Mount Sodom

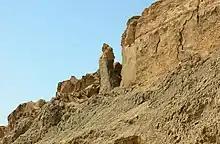
The "Lot's Wife" pillar on Mount Sodom, Israel, made of halite

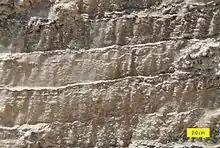
Bedded halite at Mount Sodom

Mount Sodom ("Har Sedom") is a hill along the southwestern part of the Dead Sea in Israel; it is part of the Judaean Desert Nature Reserve. It takes its name from the biblical city of Sodom, whose destruction is the subject of a narrative in the Bible.